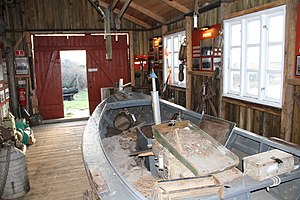
Gammel Havn
Det Gamle bundgarnshus
Gammel havn på Fur. Gammelt bundgarnshus indrettet som museum
Gammel Havn er en tilsandet havn på Fur i Limfjorden, hvor der i et restaureret bundgarnshus er indrettet et museum med en udstilling, der fortæller om havnens historie og Limfjordsfiskeriets afvikling. I 1911 byggede fiskerne på Fur en havn på øens sydvestkyst. Men på grund af tilsanding opgav man havnen og flyttede i 1956 til en nybygget havn ved færgestedet.